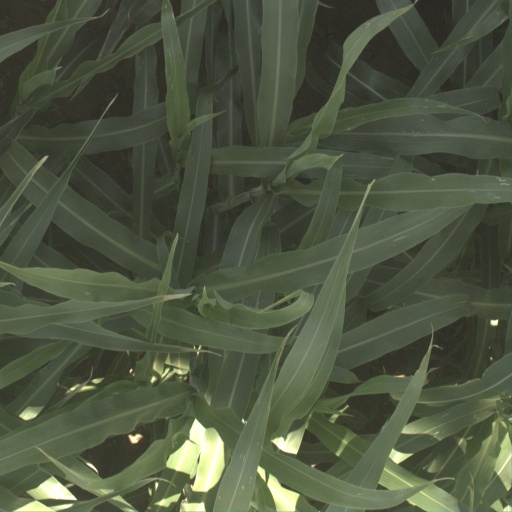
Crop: sorghum